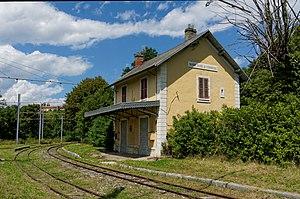
Ancienne gare de Notre-Dame-de-Commiers sur la ligne du chemin de fer de la Mure
Notre-Dame-de-Commiers est une commune française située dans le département de l'Isère, en région Auvergne-Rhône-Alpes.